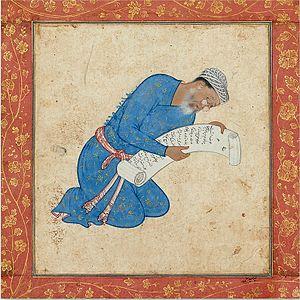
Mir Mossavver est un enlumineur et peintre persan, né dans le Badakhshan à la fin du XVᵉ siècle, actif entre 1510 et 1548 à Tabriz et mort en 1555, peut-être aux Indes. Il ne doit pas être confondu avec Mo'in Mossavvir, actif un siècle plus tard.